Question: Please indicate a possible affordance area of baseball bat that can be used for holding
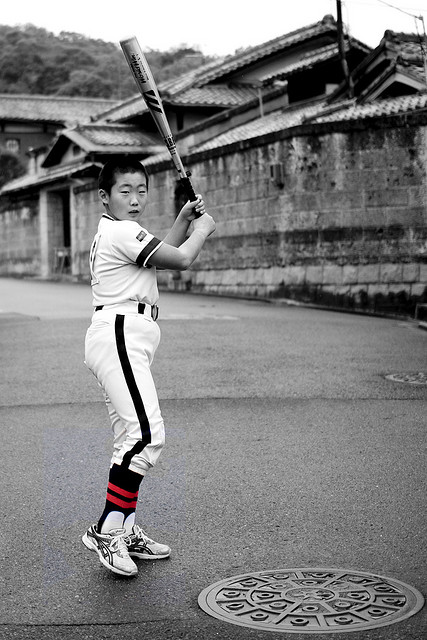
Answer: [167.118, 157.46, 204.496, 218.676]